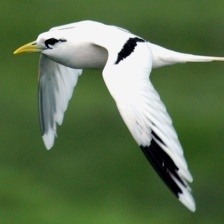
Species: WHITE TAILED TROPIC
Scientific name: PHAETHON LEPTURUS